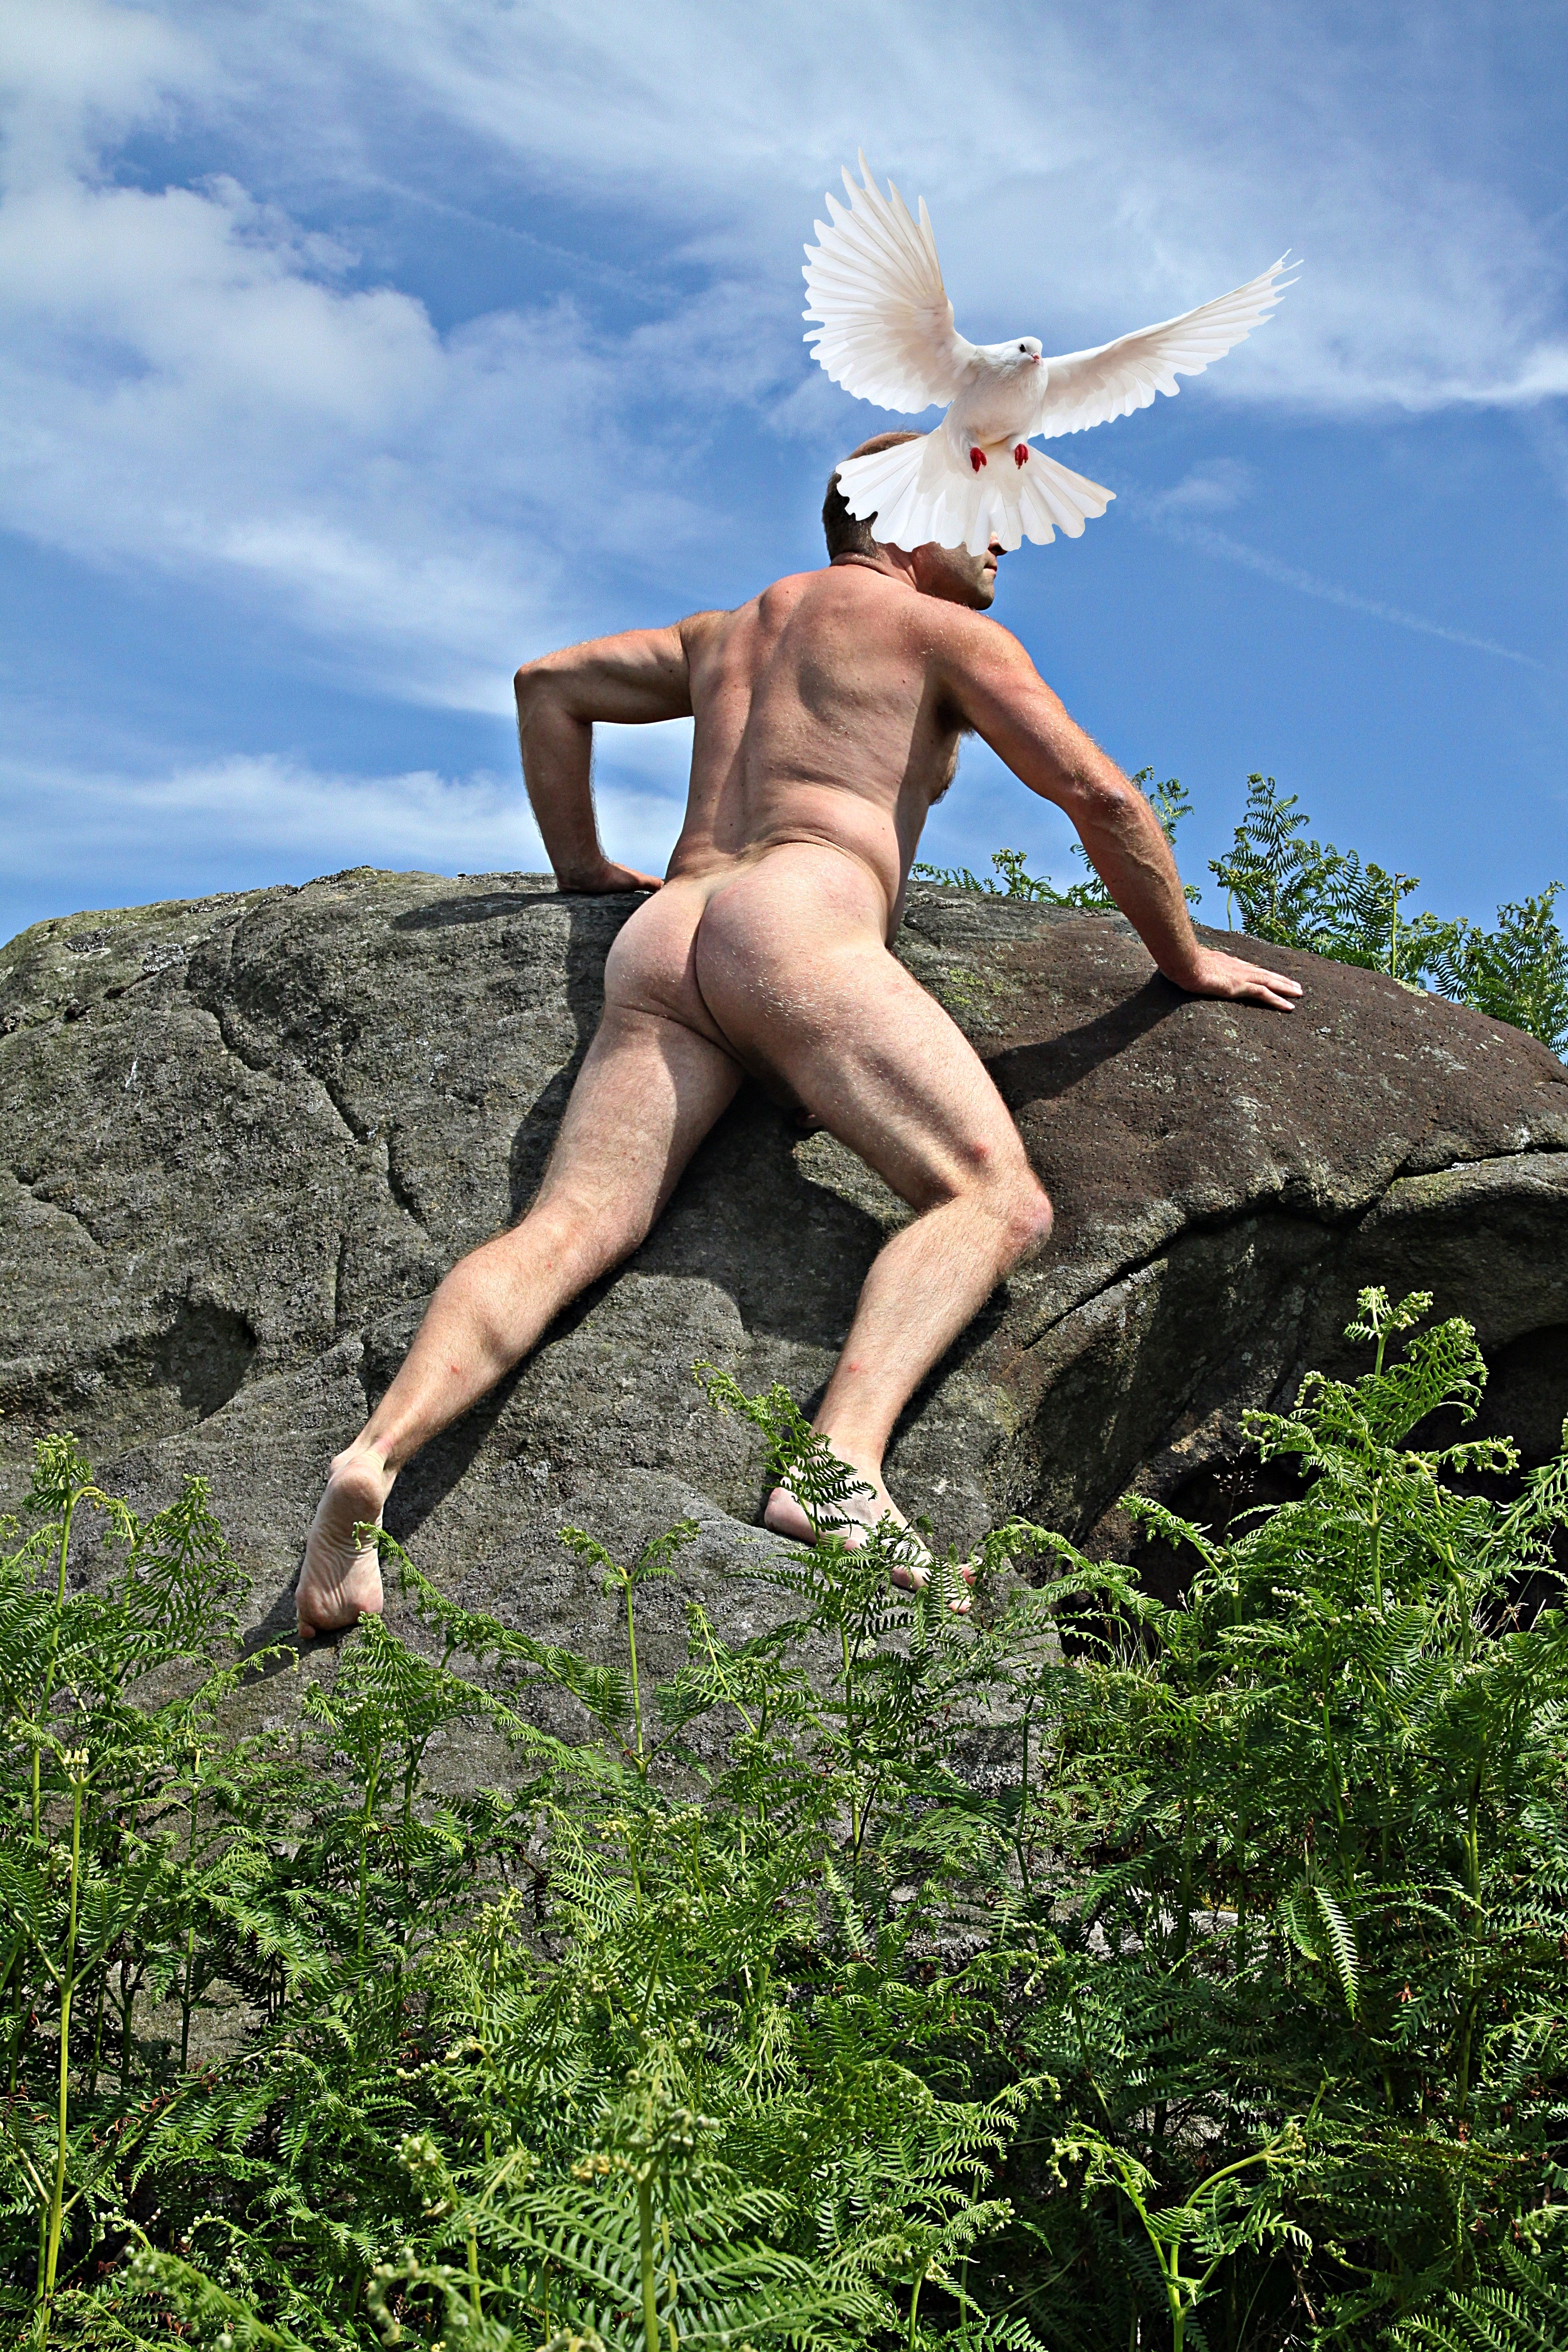
nude, male, People in nature, jumping, grass, meadow, rock, plant, photography, recreation, terrain, vacation, fawn, adventure, fictional character